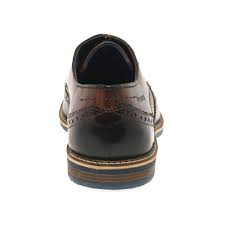
Label: Brogue